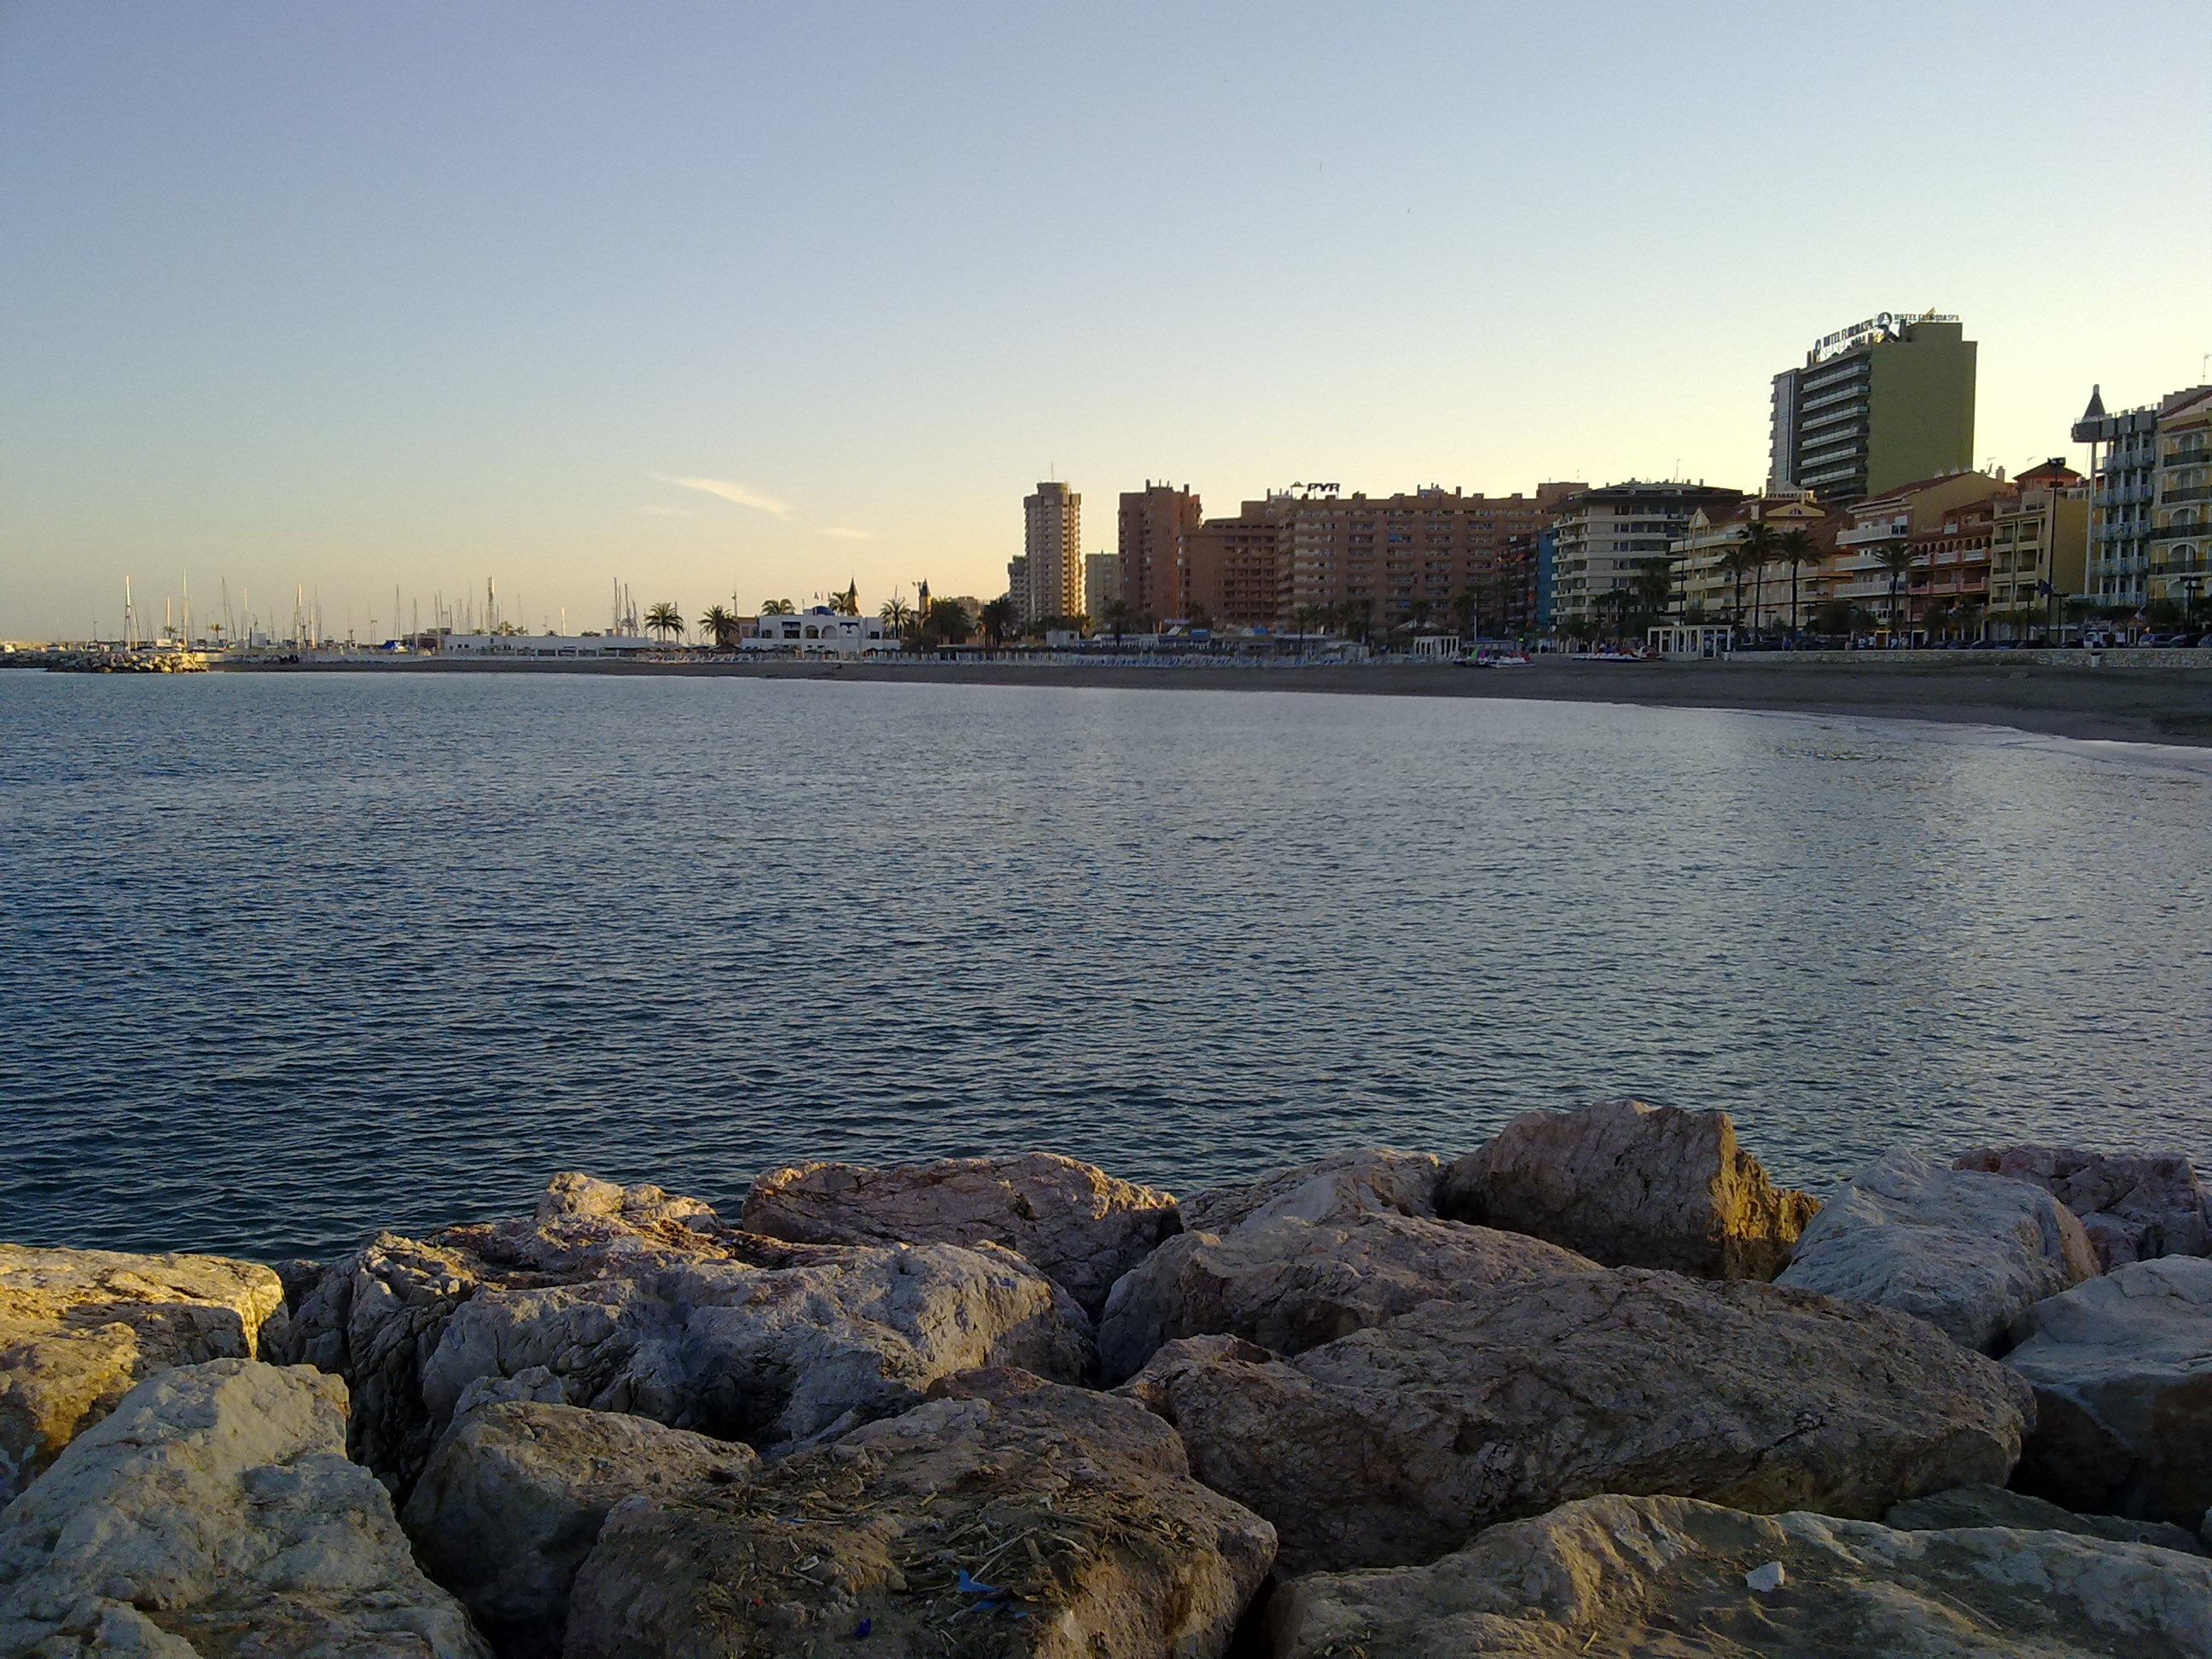
beach, sea, coast, water, rock, ocean, horizon, sky, sun, sunrise, sunset, skyline, morning, shore, lake, dawn, city, river, cityscape, dusk, evening, reflection, fishing, bay, port, body of water, malaga, fuengirola